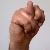
The image shows a hand gesture representing the letter 'N' in Indian Sign Language.